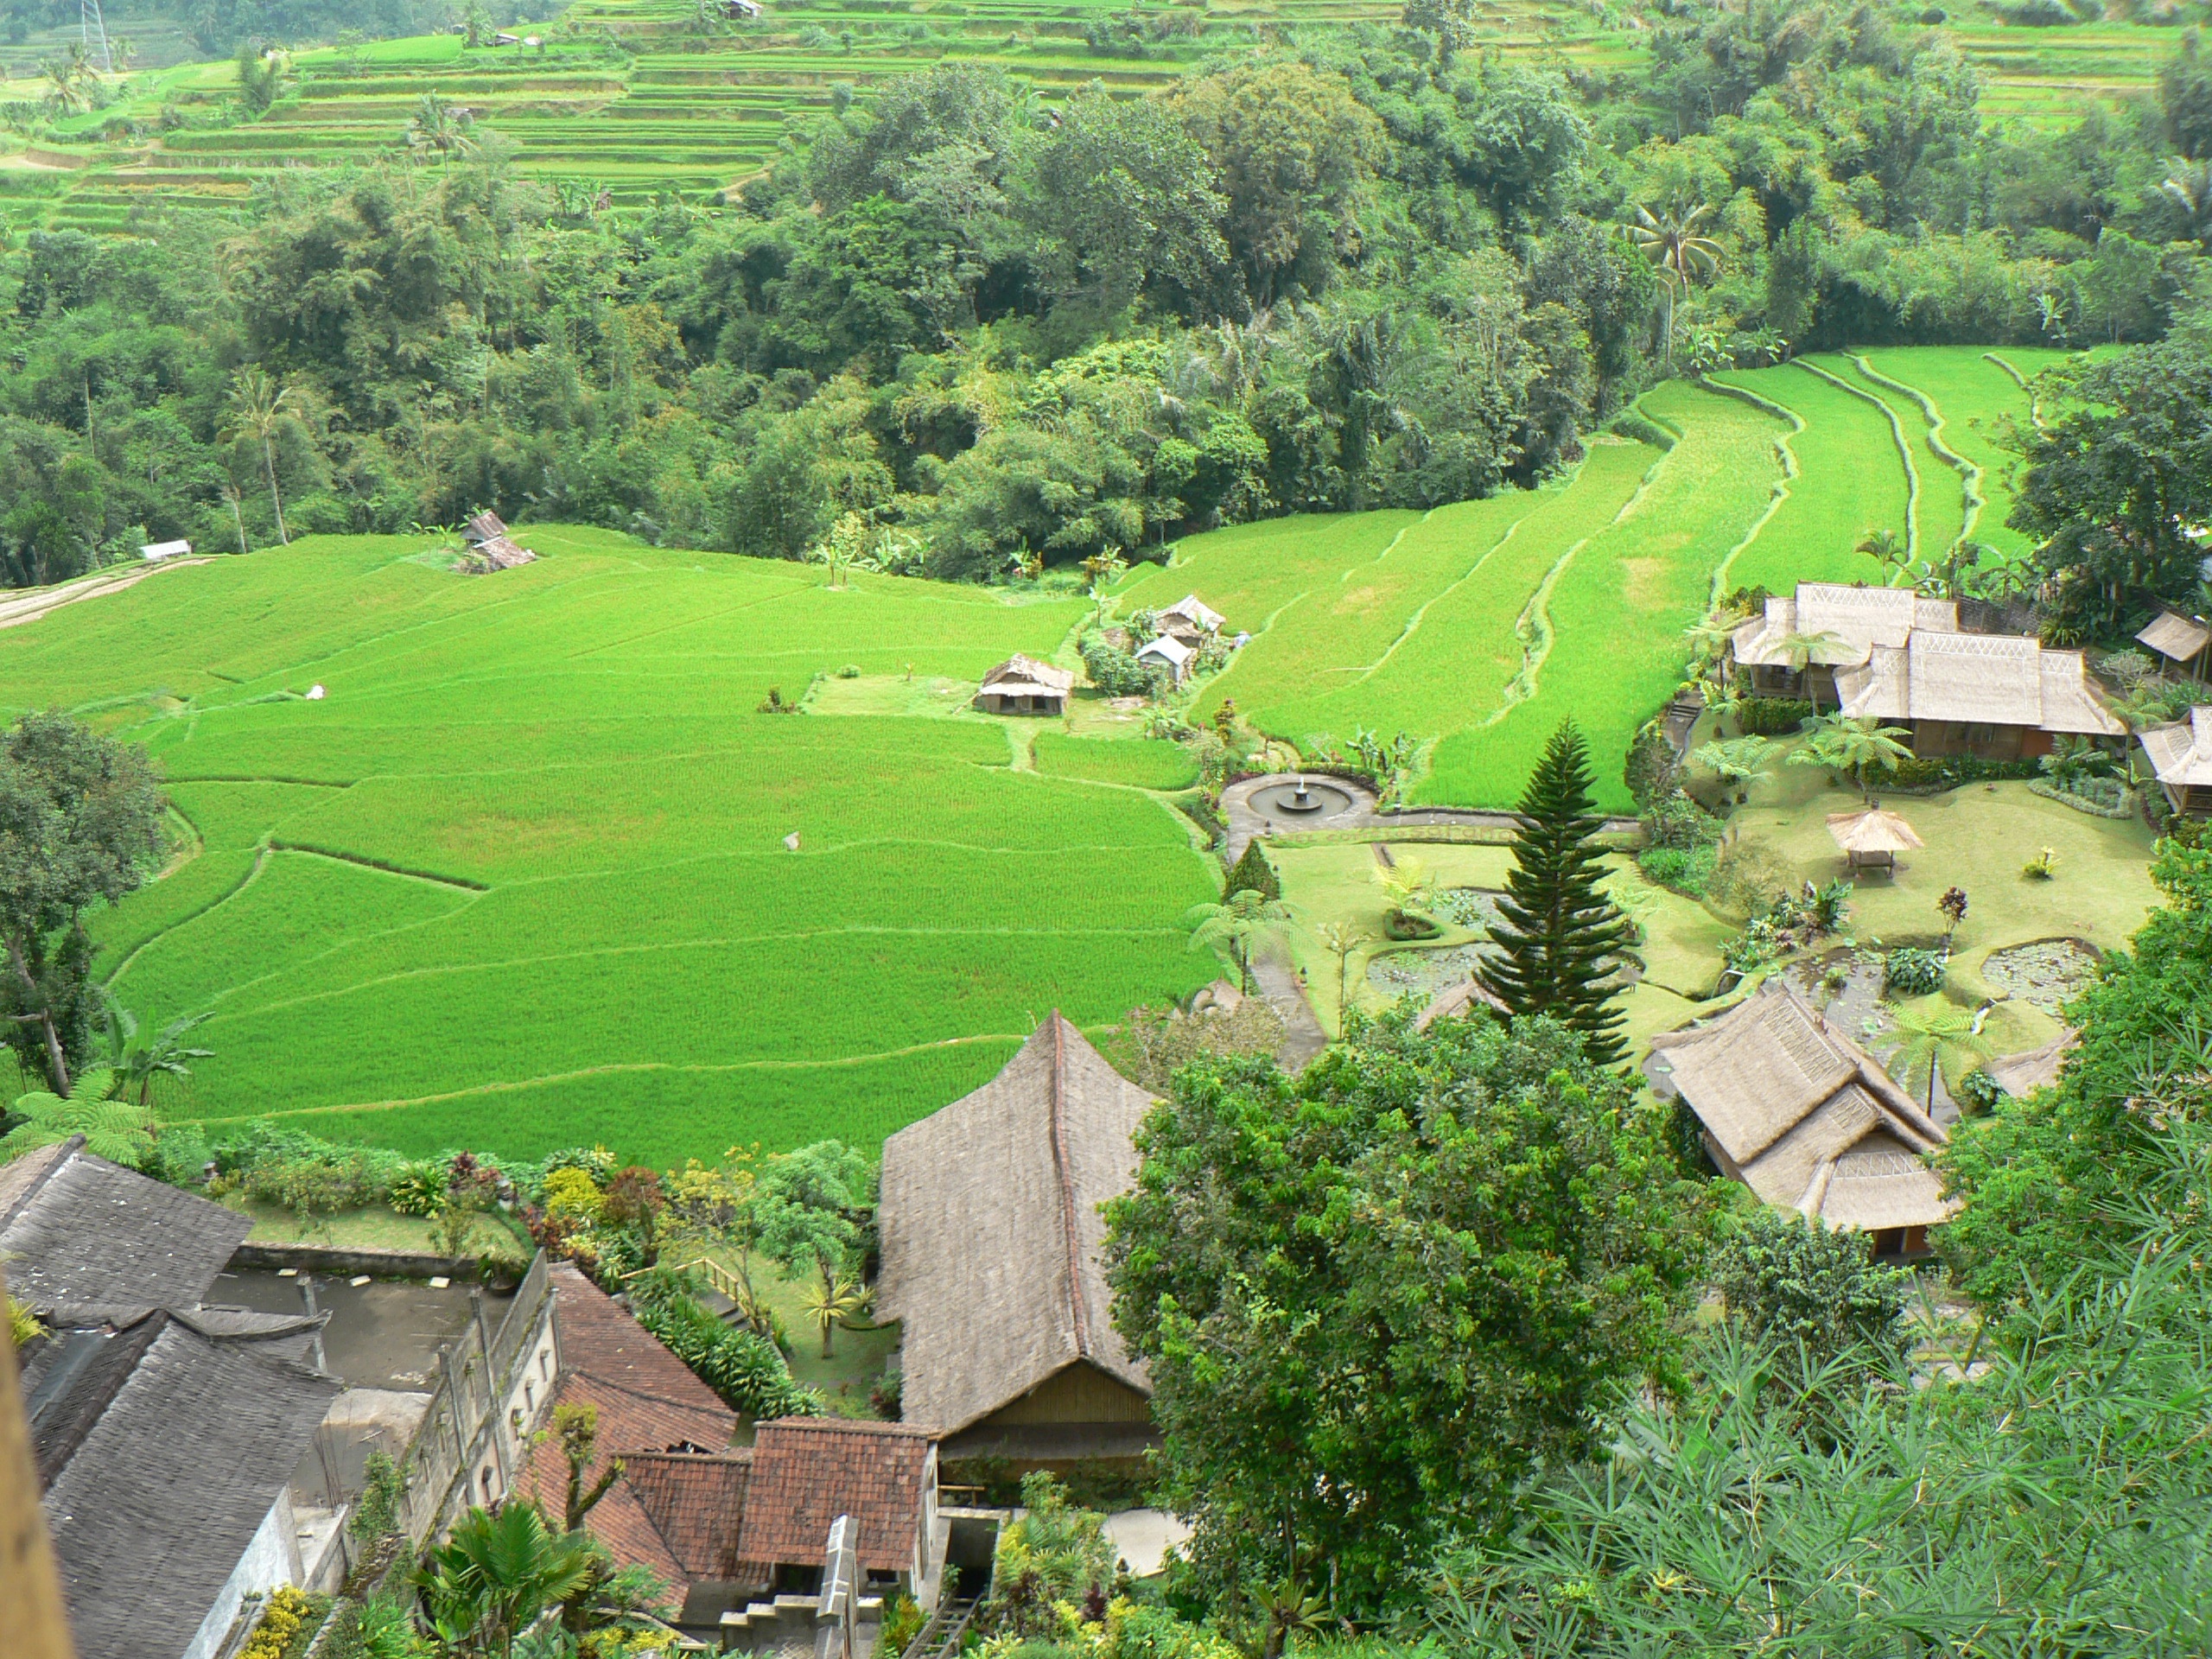
landscape, structure, farm, lawn, hill, village, golf course, plateau, estate, exotic, indonesia, bali, rural area, bird's eye view, aerial photography, rice field, residential area, sport venue